Secret Plans

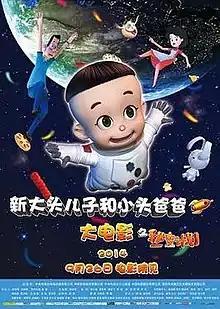

Secret Plans is a 2014 Chinese animated film directed by He Cheng. It was released on September 26, 2014.